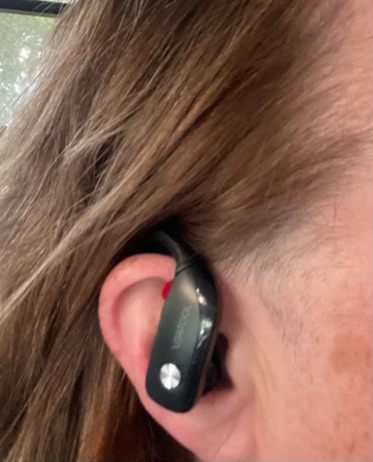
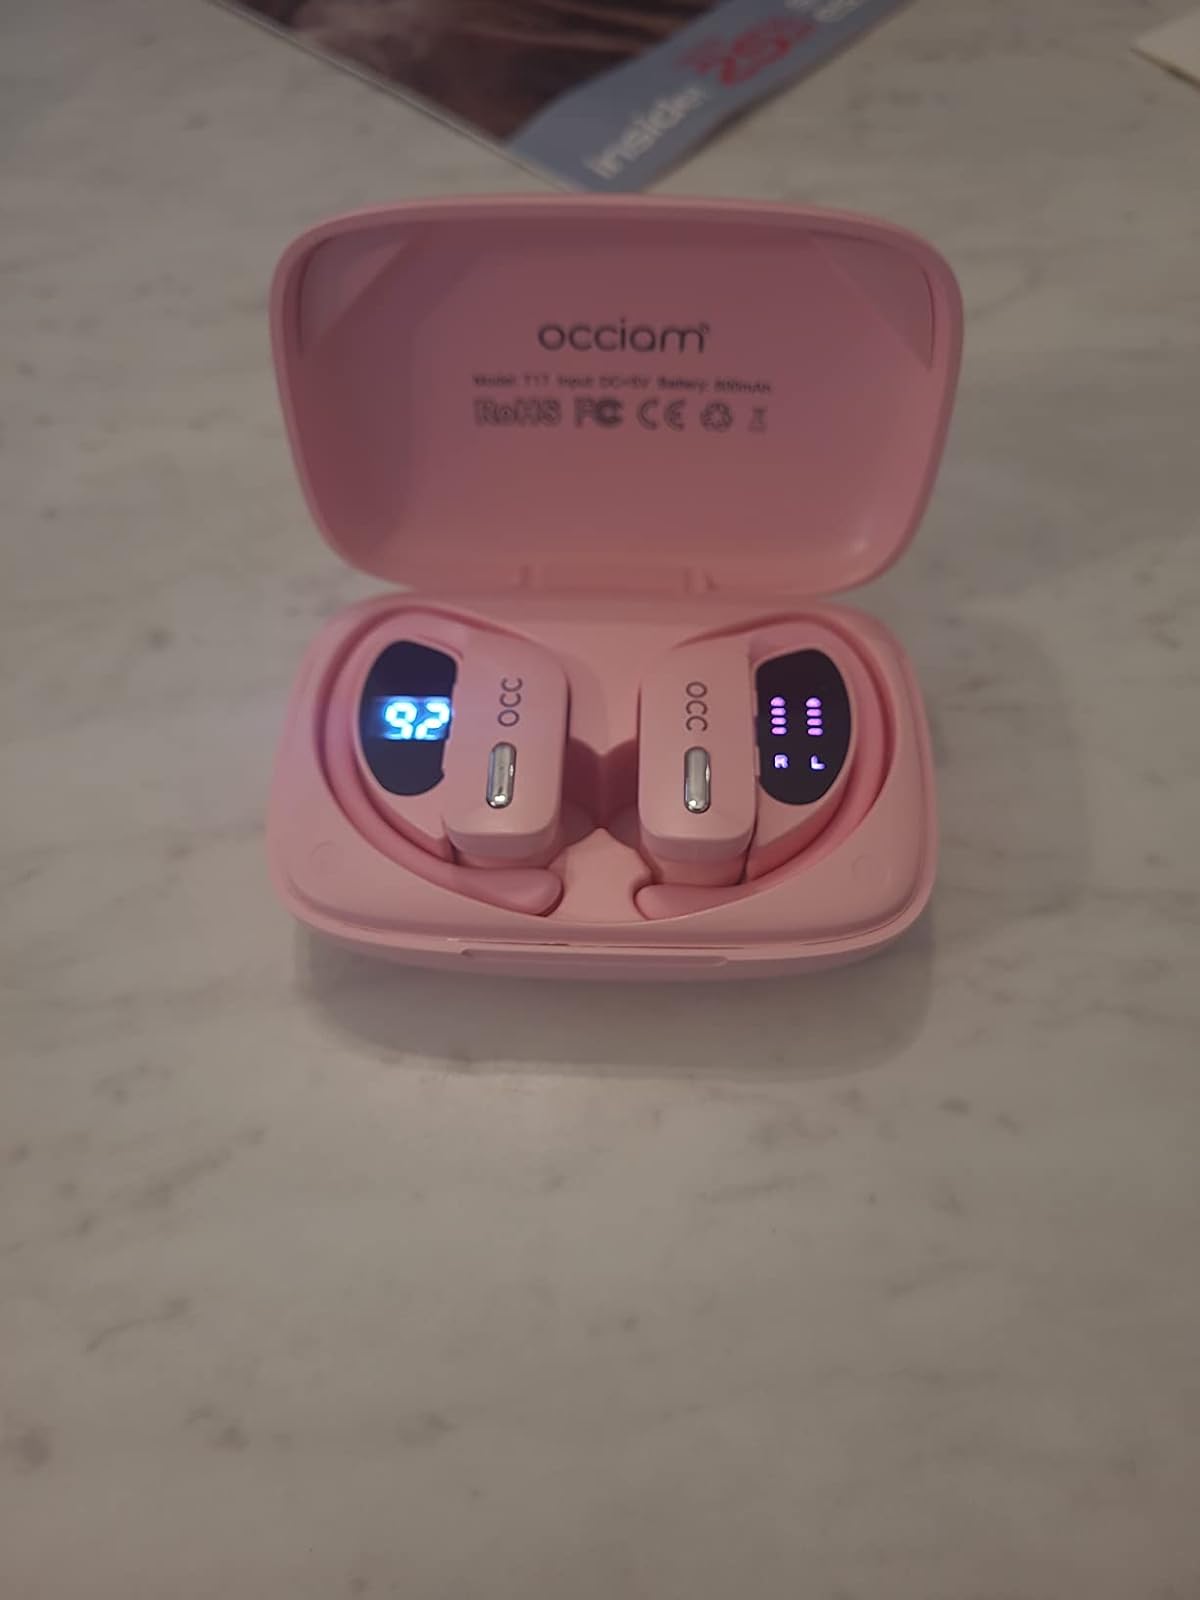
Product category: earbuds
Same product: no